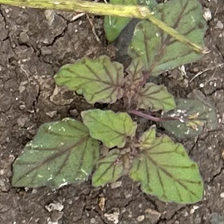
Weed species: Punarnava _(Boerhaavia diffusa)